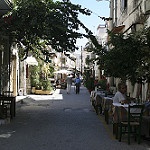
Scene: Outdoor